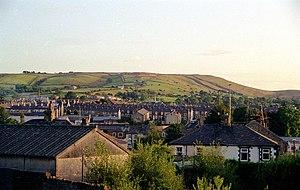
Barnoldswick est une ville du Lancashire, en Angleterre. Elle est située dans le district de Pendle, dans l'est du comté, et traversée par le canal Leeds-Liverpool. Au moment du recensement de 2001, elle comptait 10 859 habitants.